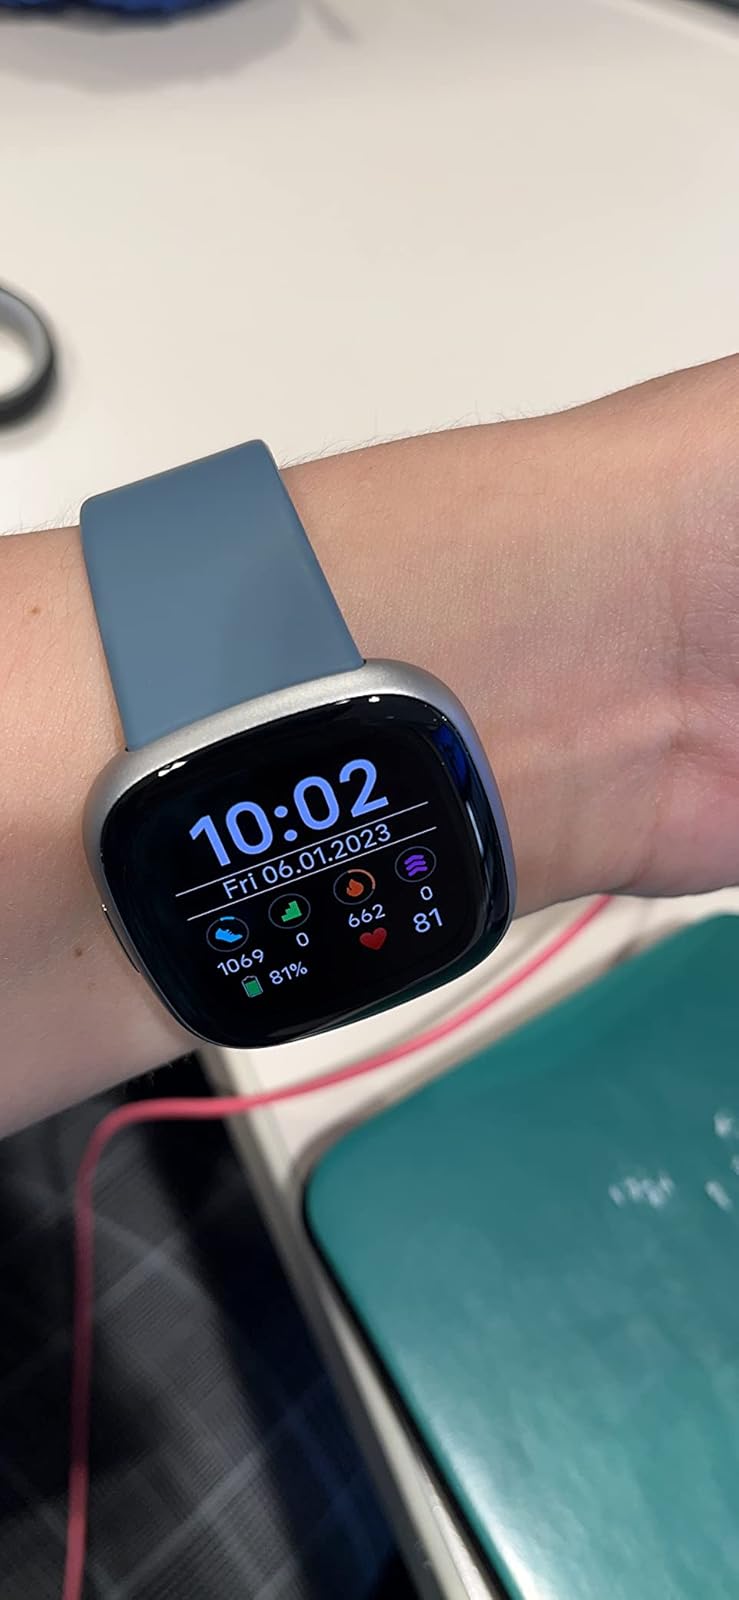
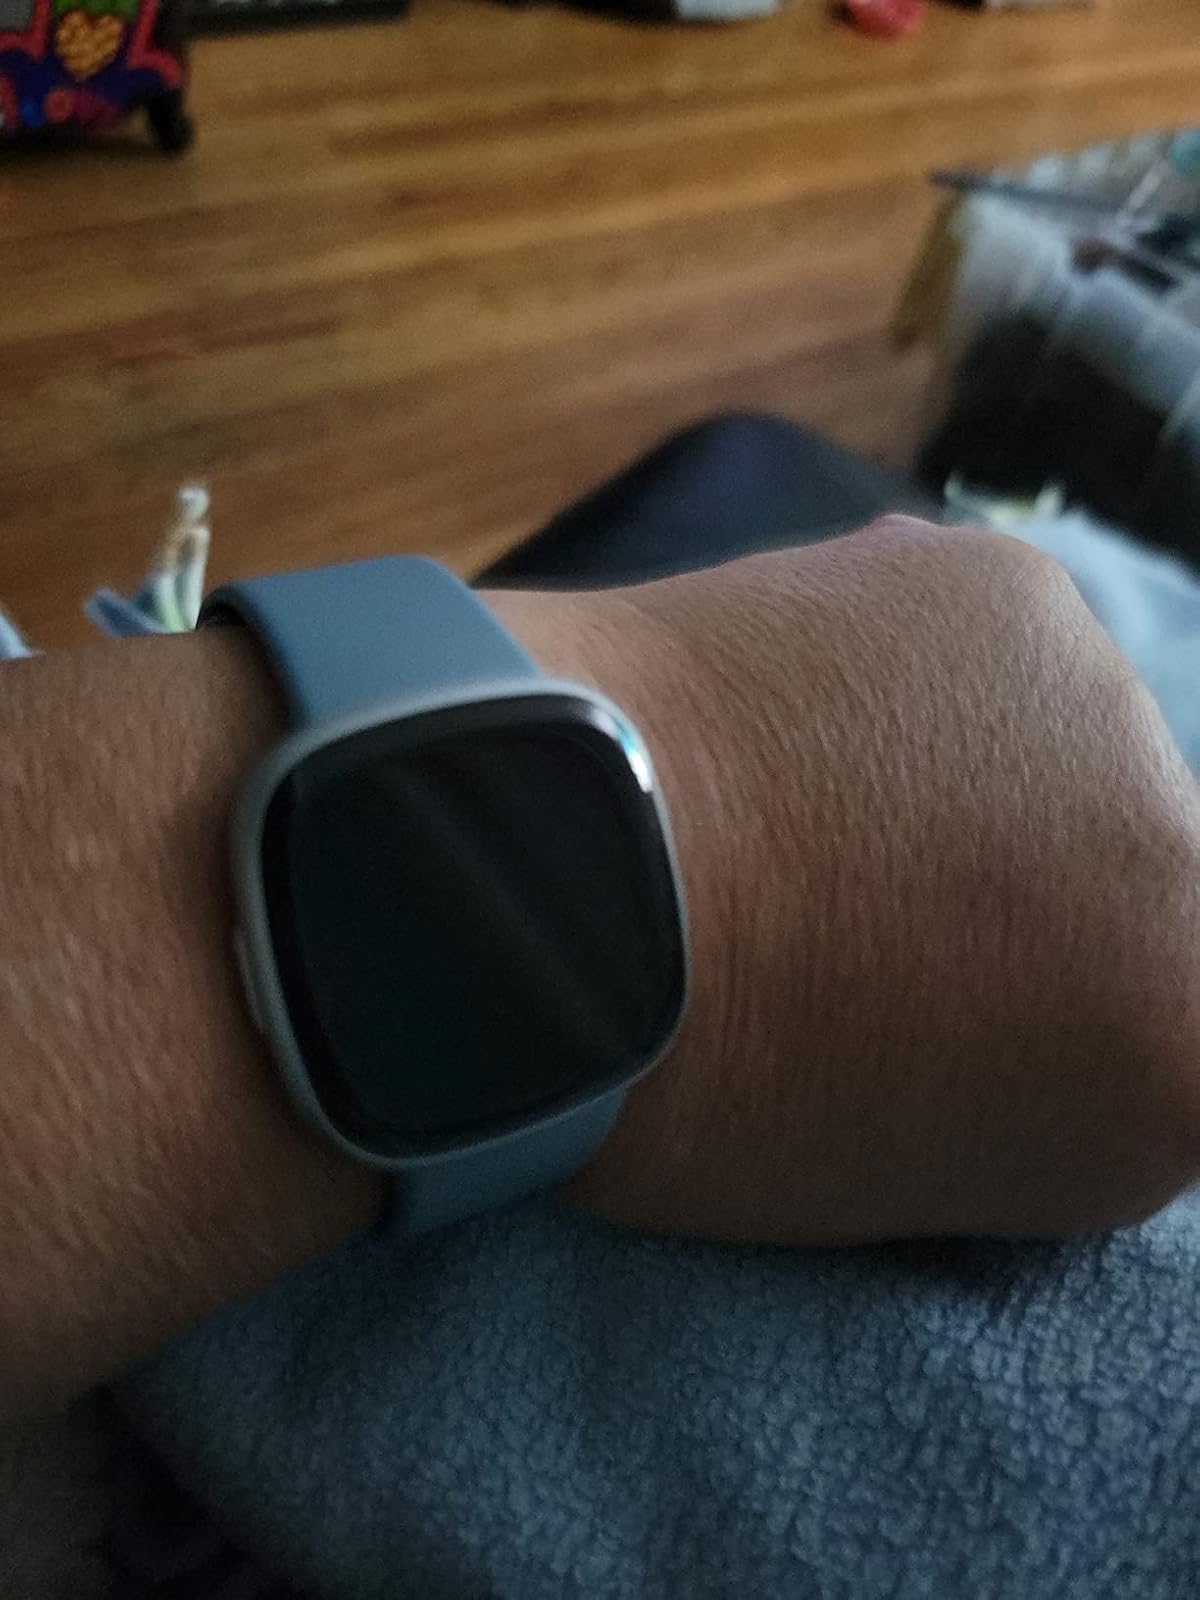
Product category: smartwatch
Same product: yes